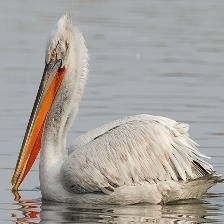
Species: DALMATIAN PELICAN
Scientific name: PELECANUS CRISPUS